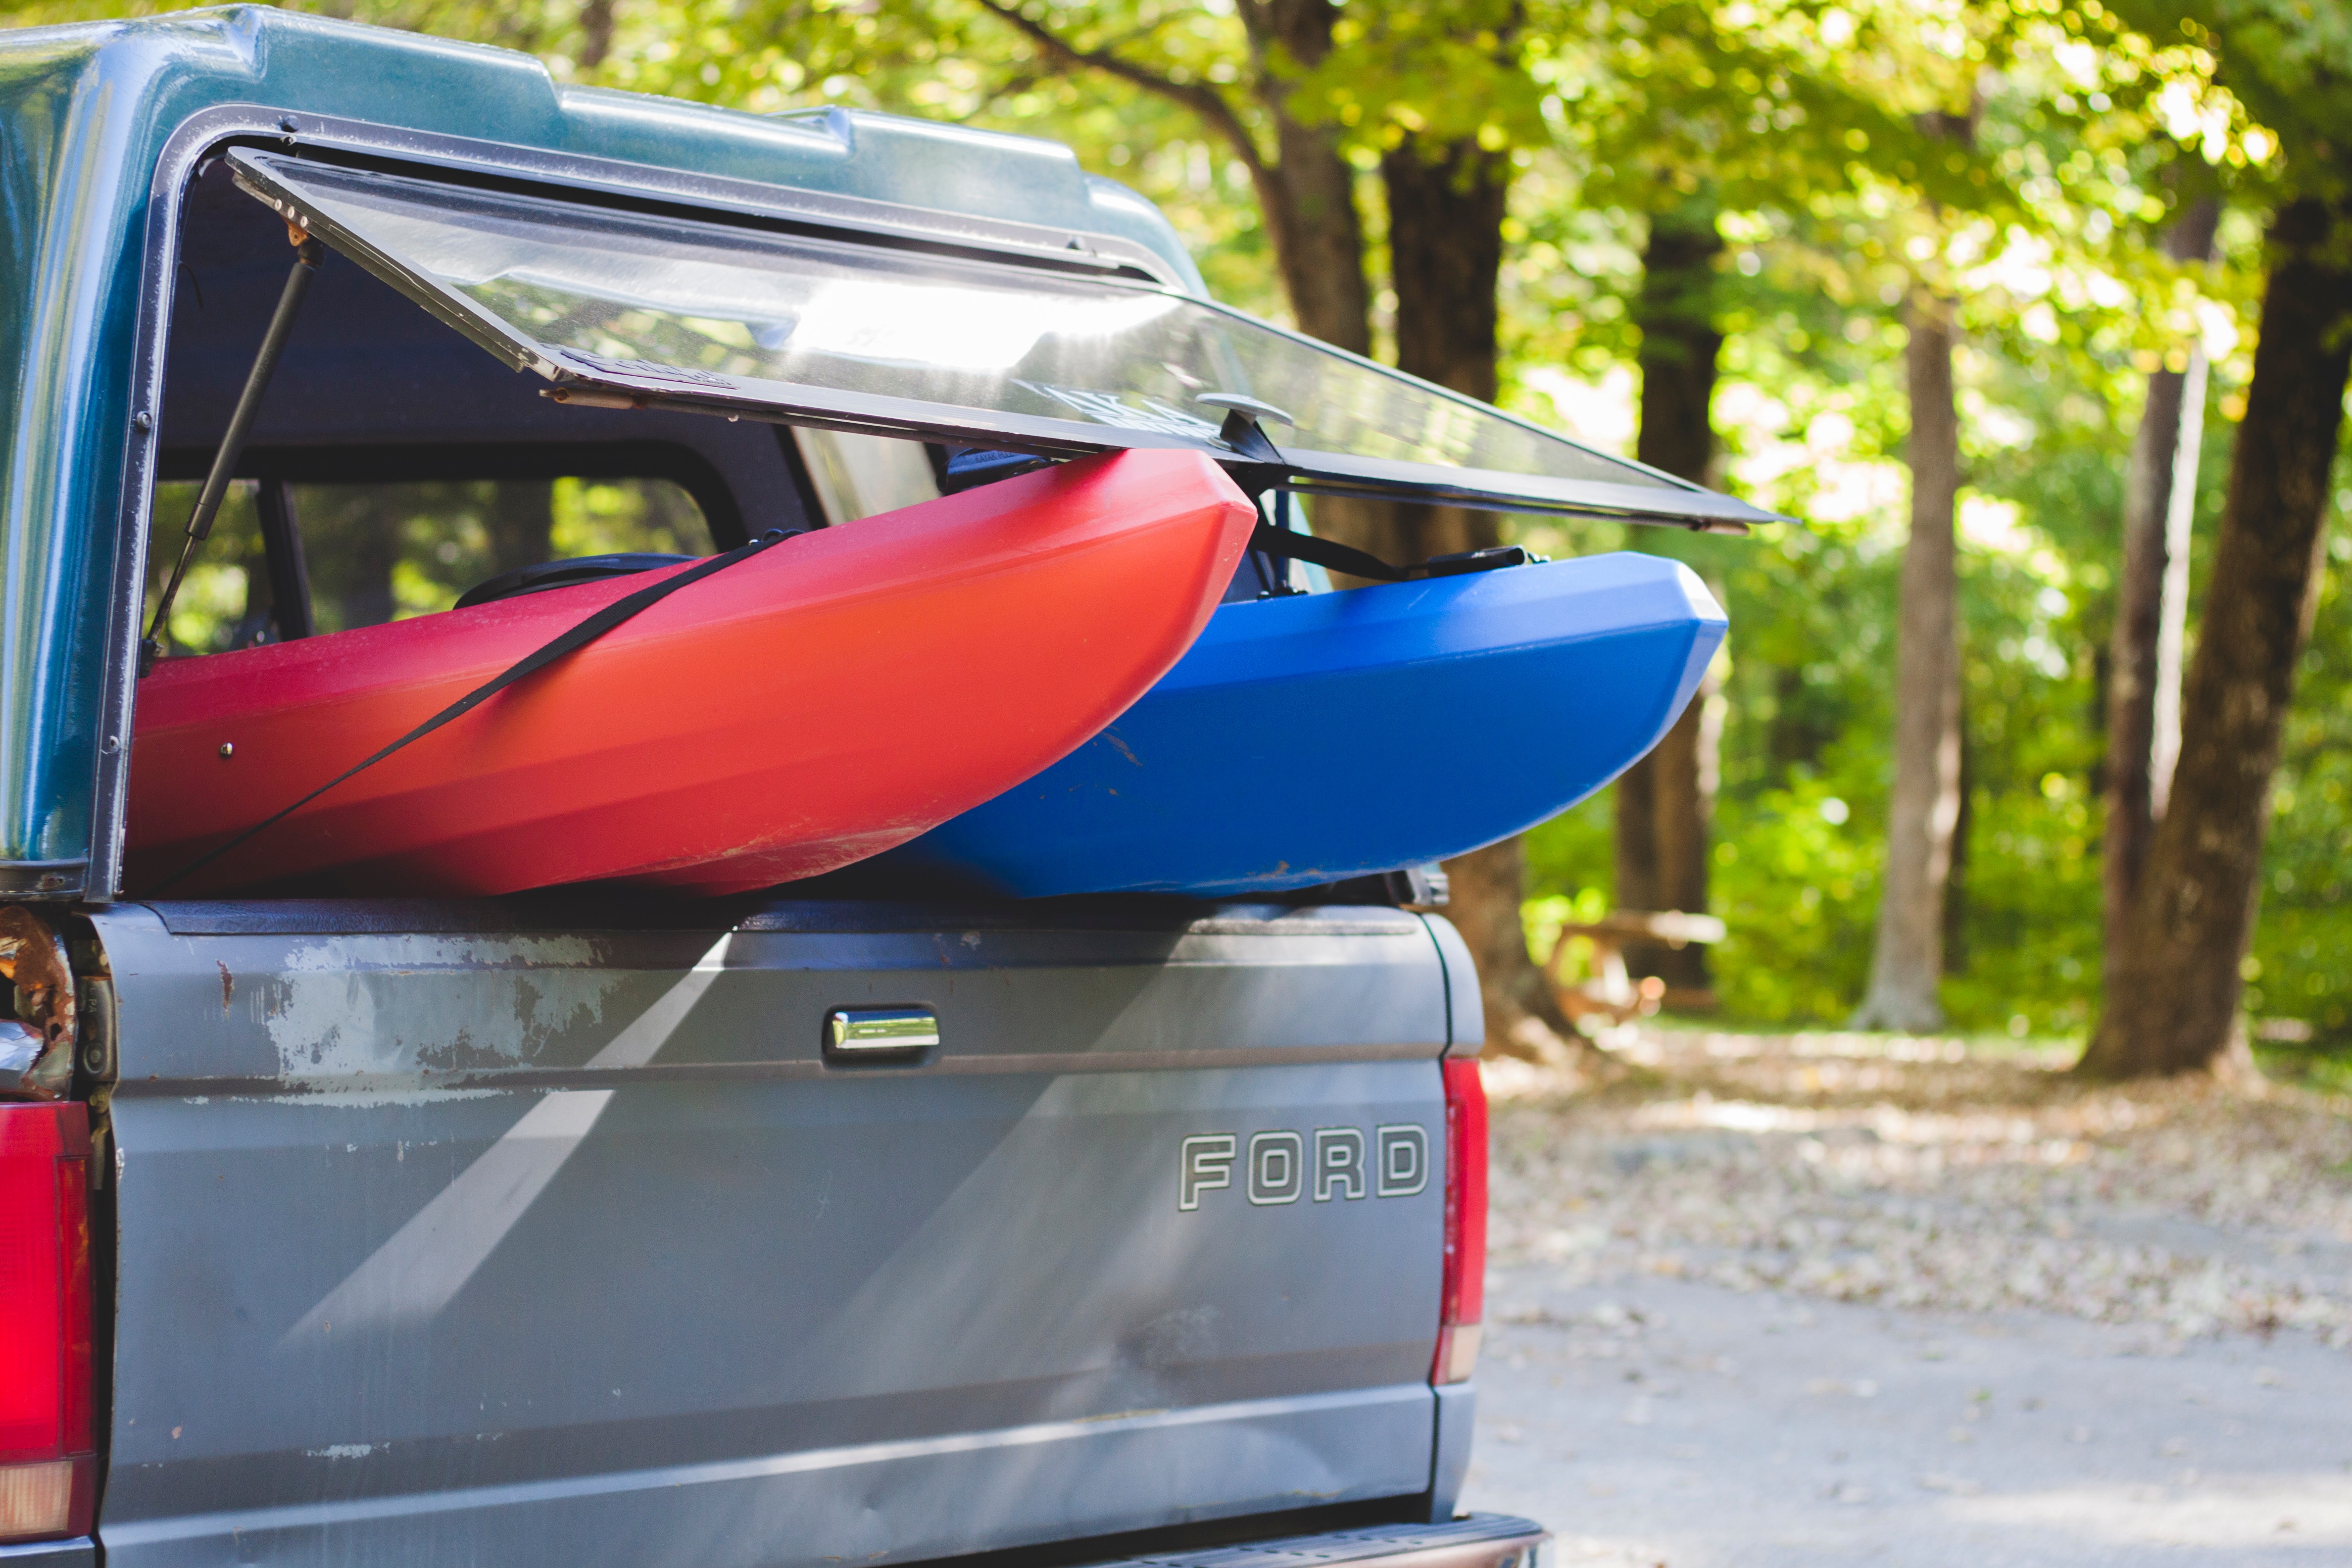
car, wheel, vehicle, bumper, automobile make, automotive exterior, vehicle registration plate